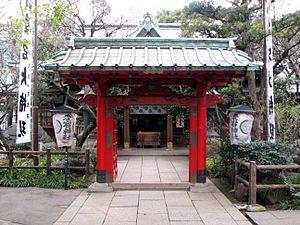
Atago-jinja est un sanctuaire shinto situé dans l'arrondissement spécial de Minato à Tokyo au Japon. Il est construit en 1603 sur l'ordre du shogun Tokugawa Ieyasu. L'actuel sanctuaire est une reconstruction de 1958.